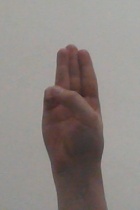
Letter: thaa